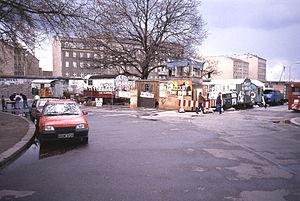
La cabane du Mur de Berlin est devenue une attraction touristique malgré elle. Située dans le quartier de Kreuzberg à Berlin, elle est le fruit d'un quiproquo topographique datant de l'époque du mur. Elle est construite en 1983 par Osman Kalin, un émigré turc qui décide d'exploiter le terrain inutilisé en face de chez lui après s’être assuré qu'il n'appartenait à personne. Le lieu, un triangle de terre non bâti, est en effet un no man's land tout proche du tracé du mur séparant Berlin-Est de Berlin-Ouest.